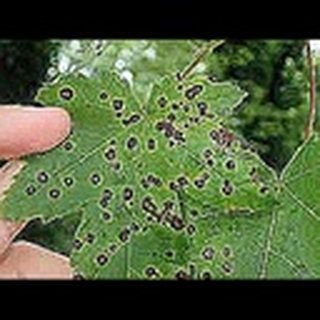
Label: cotton_target_spot